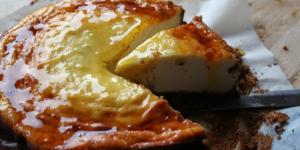
cheesecake con queso mascarpone